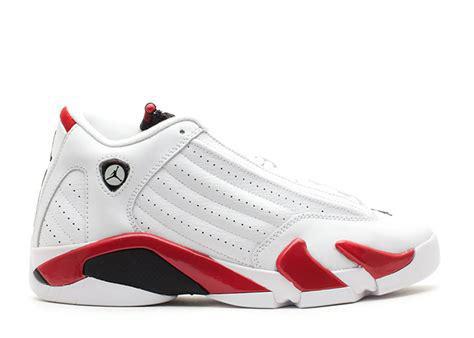
Brand: Jordan
Model: 14 Retro